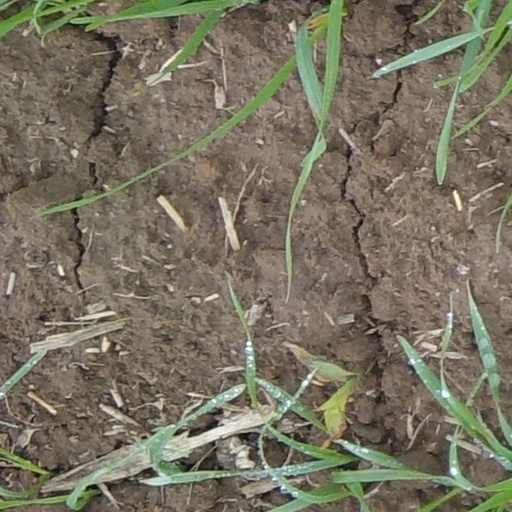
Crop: wheat